James A. Evans

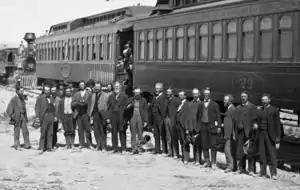
Russell photograph of the "Engineers of U.P.R.R. at the Laying of Last Rail Promentory"

Evans was a division engineer and superintendent of construction in the building of the first transcontinental railway, the Union Pacific Railroad (UPRR) for 1863 thru 1869. In the summer of 1863, UPRR president Thomas C. Durant hired Evans along with J.E. House, Samuel B Reed, Percy T Brown and Ogden Edwards for conducting engineering surveys for a possible route to Salt Lake, Utah. Evans was responsible for the Green River to the eastern base of the Black Hills (now known as the Laramie Mountains) segment of the proposed route, a distance of almost 400 miles thru present-day Rawlins, Medicine Bow, Laramie and Cheyenne, Wyoming. The main challenge for Evans was crossing the continental divide between the latter two cities.